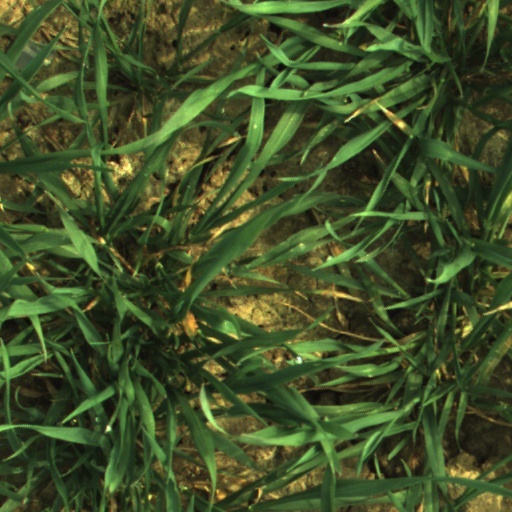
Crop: wheat